Batei Mahse

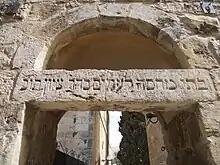
Entrance to Batei Mahse Square

By the middle of the 19th century, there was a plan to build a new synagogue in the Old City for German immigrants. For this purpose, a large sum of money was raised through donations by Rabbi Eiseman, but it was not enough to construct a synagogue. In his will in 1879, a considerable sum of money was allocated for the construction of a synagogue in the Batei Mahse, and a similar donation was made by him, bequeathing his personal Torah scrolls and library. Responsibility for executing the will was given to the directors of Kollel Hod, the establishers of Batei Mahse. Eiseman's wife and sons initially objected to the will, and only after a long back-and-forth did they agree to transfer the funds for their intended purpose. Construction of the synagogue began in 1880, during which 2 of the workers were killed.